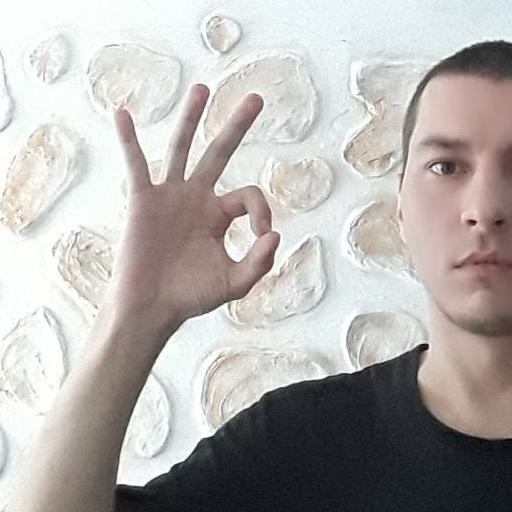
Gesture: ok